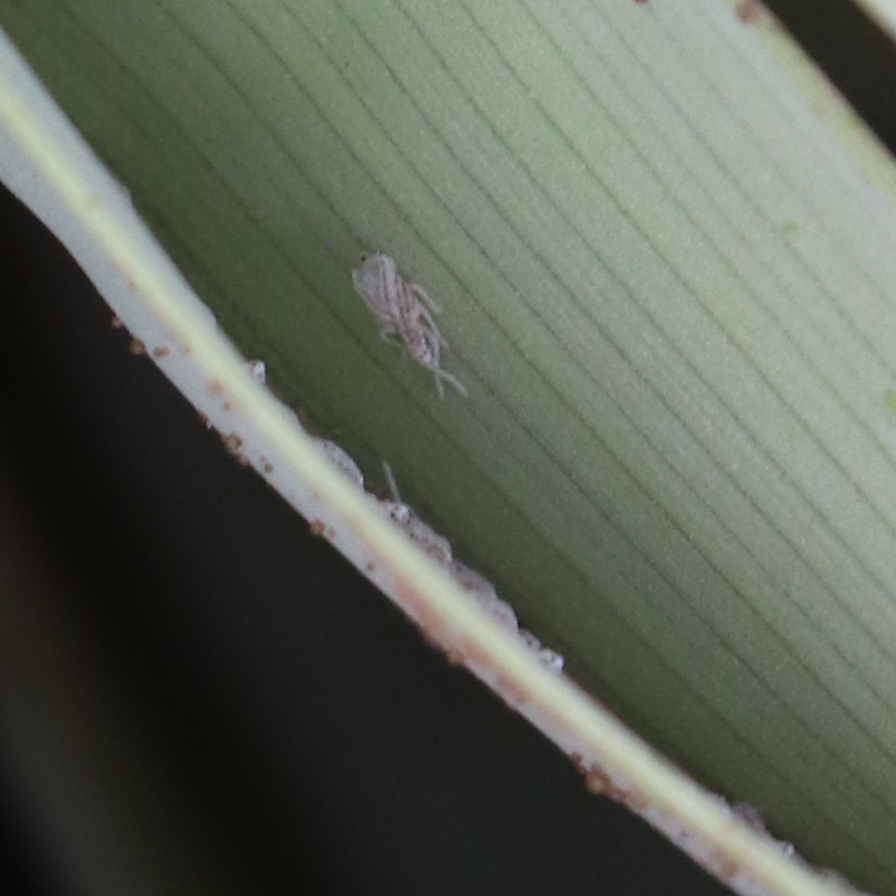
Label: Bug